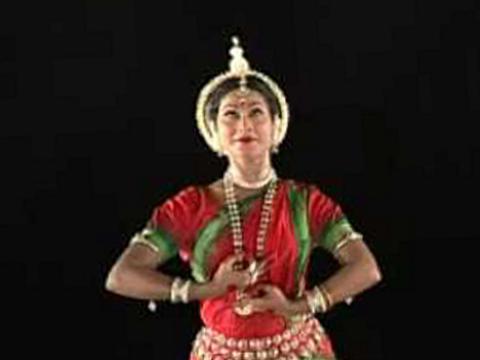
Dance form: odissi